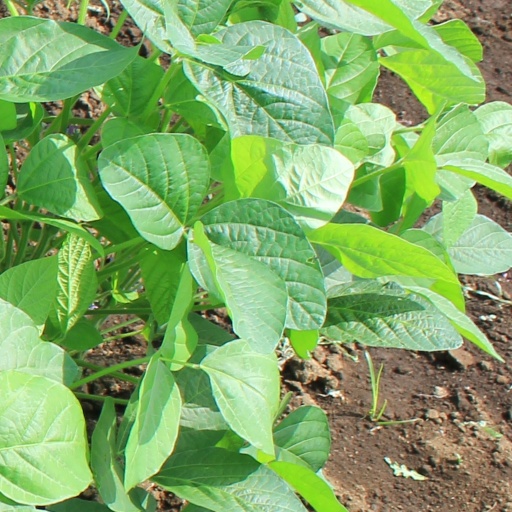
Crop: soybean